ORP Mewa (1966)

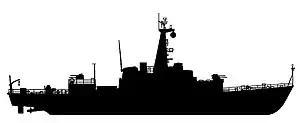
Silhouette of the Projekt 206F minesweeper

It was launched on 22 December 1966 at Stocznia Gdynia, and it was commissioned into the Polish Navy on 21 May 1967. The unit, designated with the pennant number 623, initially served in the 13th Minesweeper Division of the in Hel, and after its dissolution in 2006, it was assigned to the 8th Coastal Defence Flotilla. In 1987, Pope John Paul II visited the vessel. ORP "Mewa" was part of NATO's standing mine countermeasure forces four times and participated in many international maneuvers and exercises, neutralizing dangerous remnants from World War II in Polish and foreign waters.